Muon g-2

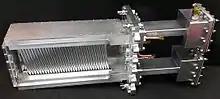
One of the 4 rows of 32 straws is shown. A straw (length of 100 mm, and diameter of 5 mm) acts like an ionisation chamber filled with 1:1 argon:ethane, with a central cathode wire at +1.6 kV.

To measure the magnetic moment to ppb level of precision requires a uniform average magnetic field to be of the same level precision. The experimental goal of −2 is to achieve an uncertainty level on the magnetic field to 70 ppb averaged over time and muon distribution. A uniform field of is created in the storage ring using superconducting magnets, and the field value will be actively mapped throughout the ring using an NMR probe on a mobile trolley (without breaking the vacuum). Calibration of the trolley is referenced to the Larmor frequency of a proton in a spherical water sample at a reference temperature (34.7 °C), and is cross-calibrated to a novel helium-3 magnetometer.